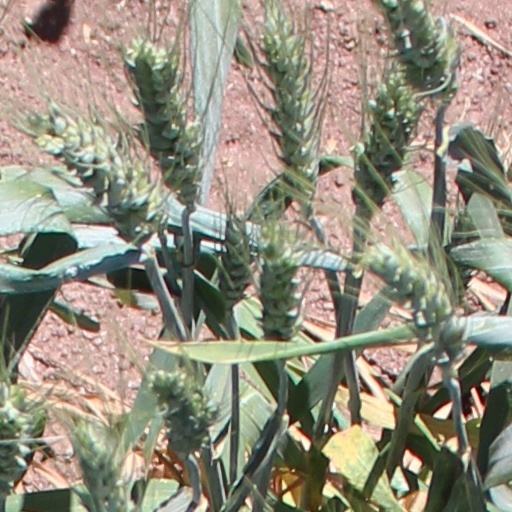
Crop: wheat